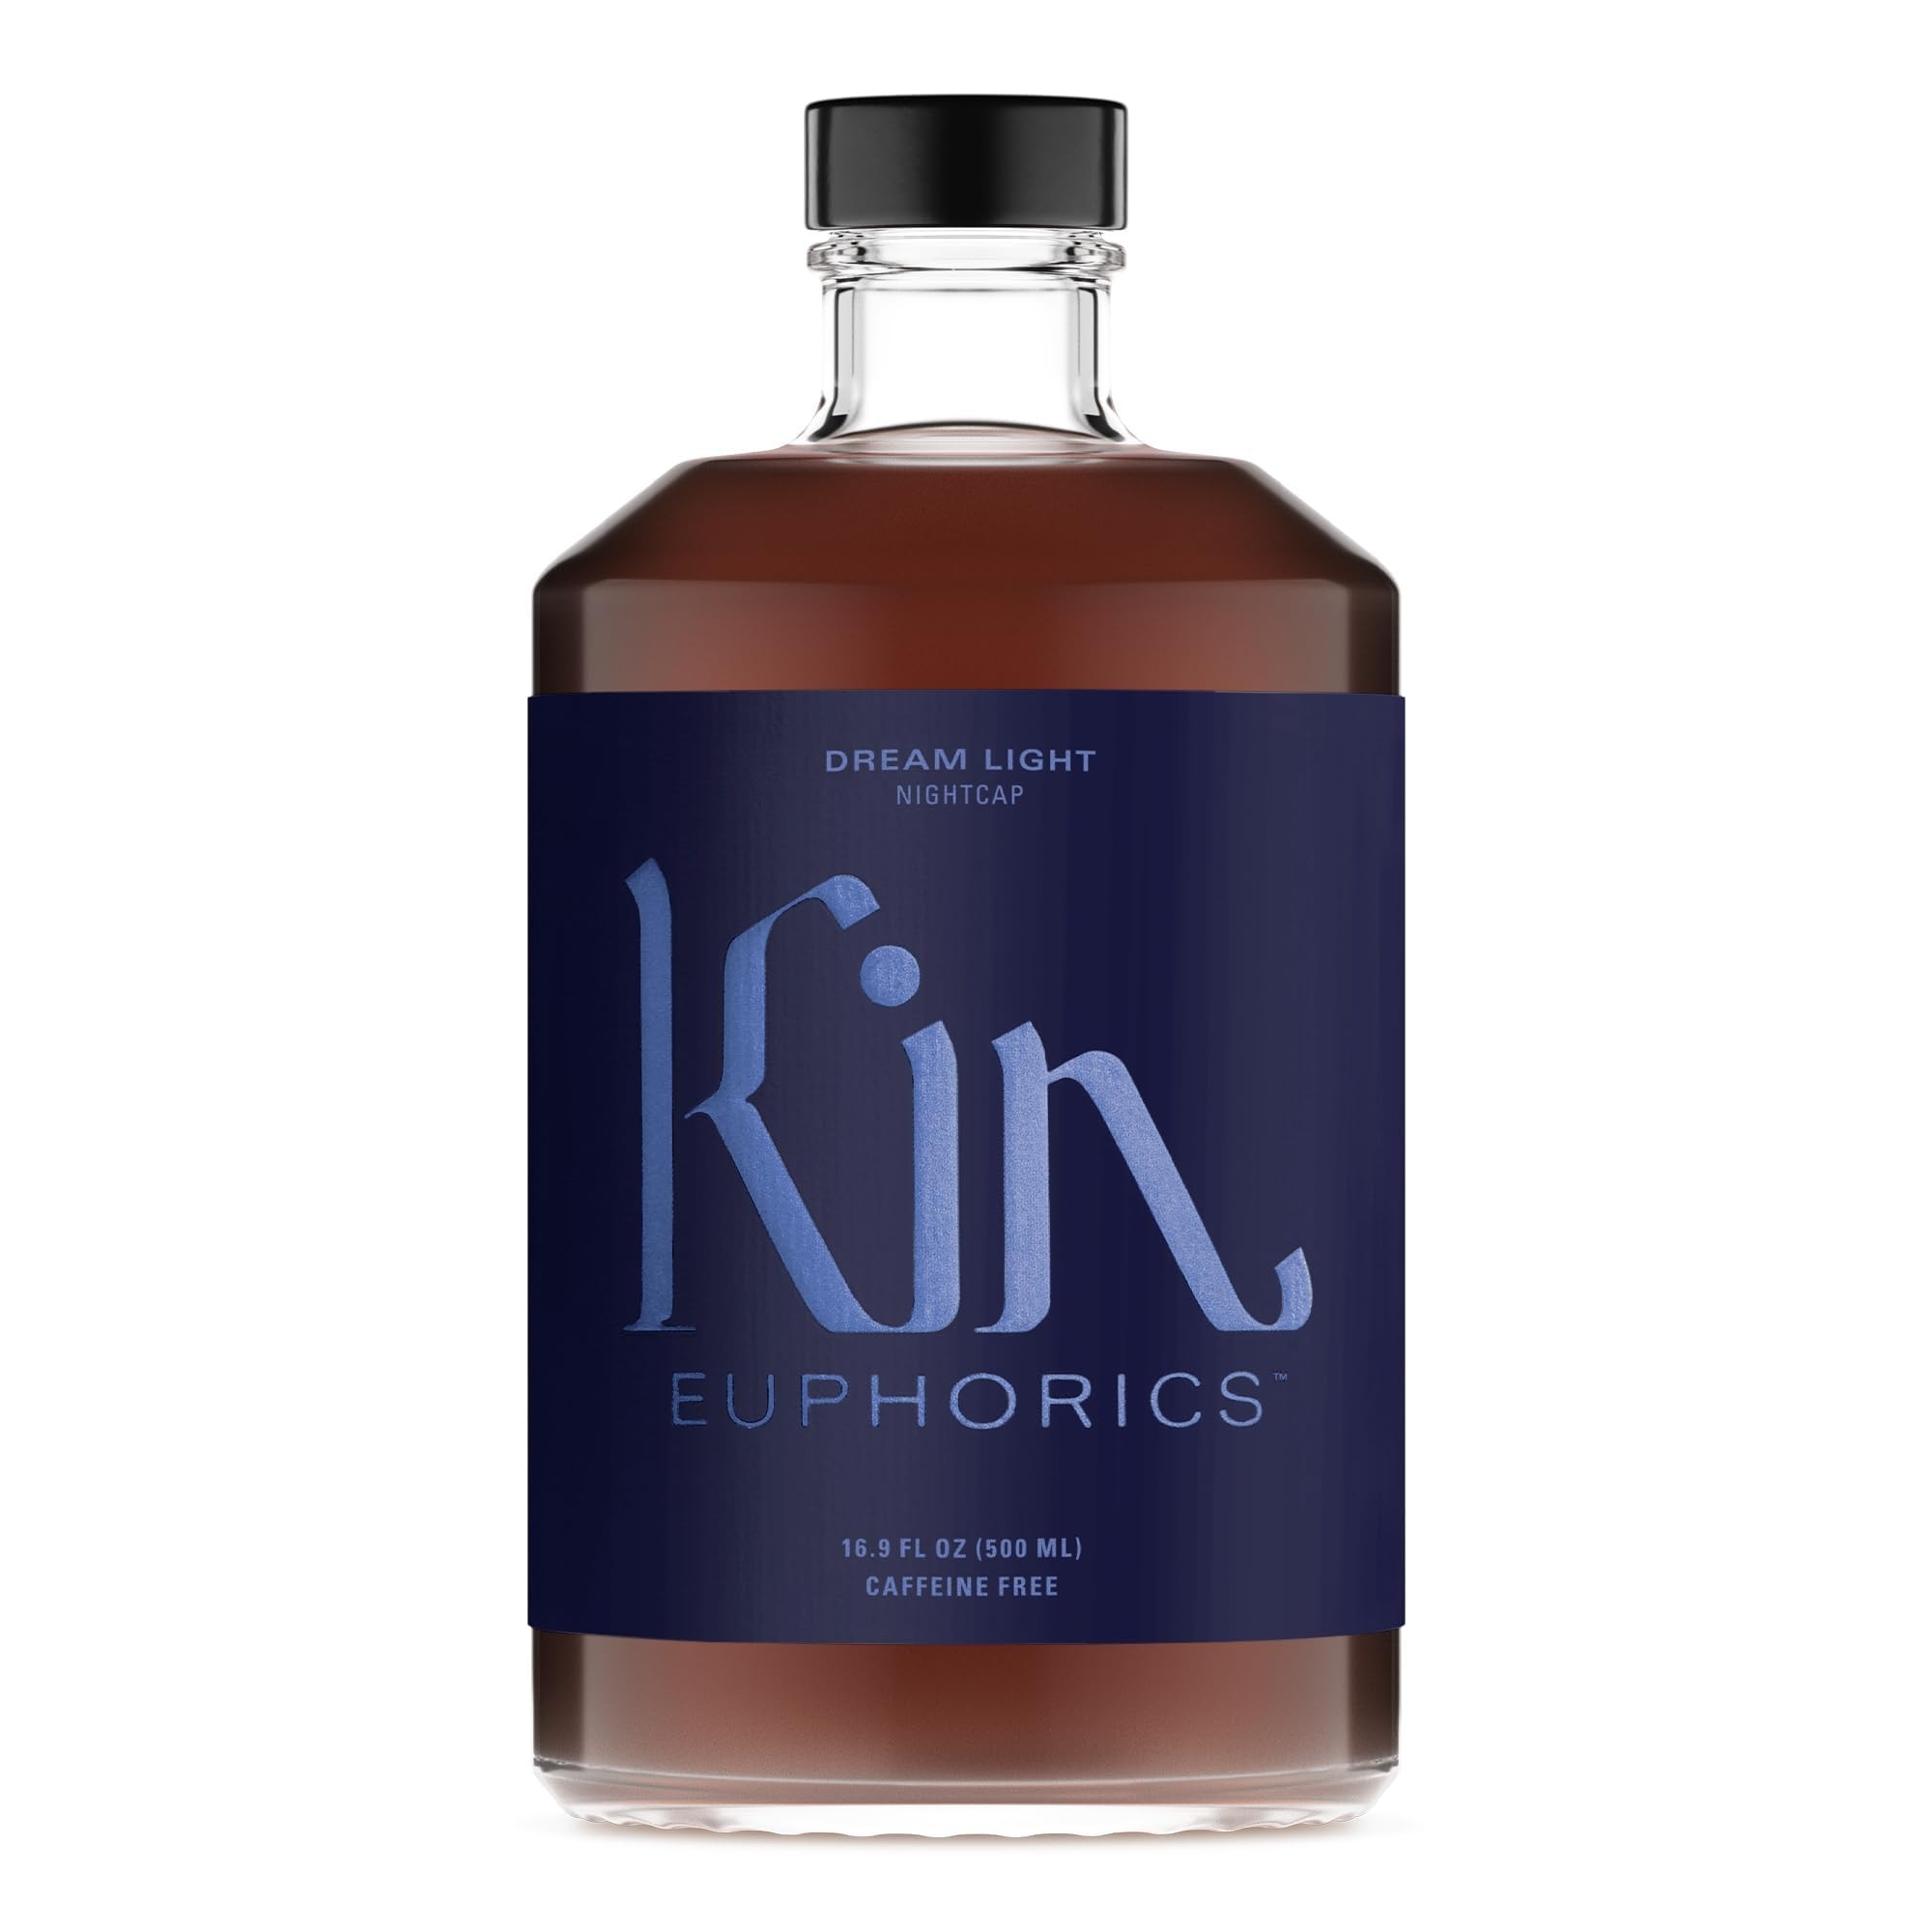
Item Name: Kin Euphorics Dream Light Non-Alcoholic Soothing Serenity | Adaptogens & Botanicals for Restful Sleep | Reishi Mushroom, L-Theanine, Melatonin | Earthy Oak, Smoky Clove, Spicy Cinnamon | 16.9 fl oz
Bullet Point 1: 【Your Perfect Wind-Down】 Dream Light is your calming, non-alcoholic nightcap, infused with adaptogens, nootropics, and botanicals like Reishi Mushroom, L-Theanine, and Melatonin to help you unwind and prepare for restful, rejuvenating sleep.
Bullet Point 2: 【Soothe Your Senses】 A comforting blend of earthy oak, smoky clove, and spicy cinnamon ideal for easing stress and soothing the spirit. Sip it warm, over ice, or mix with oat or almond milk for the perfect nightcap.
Bullet Point 3: 【Sleep Like You Were Meant To】 Naturally support your circadian rhythm and drift into deep, peaceful sleep with Dream Light's calming ingredients. Wake up feeling refreshed, restored, and ready for the day ahead.
Bullet Point 4: 【Mindful, Guilt-Free Relaxation】 Vegan, caffeine-free, and free from dairy, gluten, nuts, and sugar. With only 5 calories and 2g carbs per serving, Dream Light is the perfect indulgence for your mindful evening ritual.
Bullet Point 5: 【Craft Your Ideal Night】 Dream Light's restorative blend of adaptogens, nootropics, and botanicals makes it the ideal non-alcoholic beverage to end your day. Garnish with cinnamon or cardamom for an added layer of relaxation.
Value: 16.9
Unit: Fl Oz

Price: 27.28